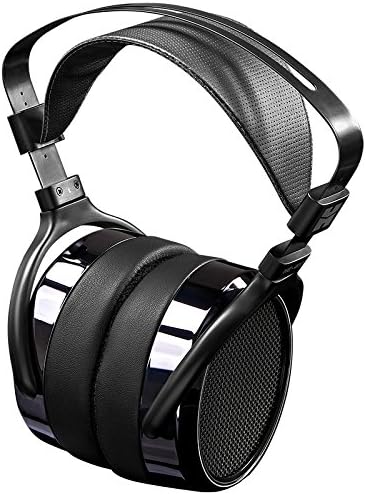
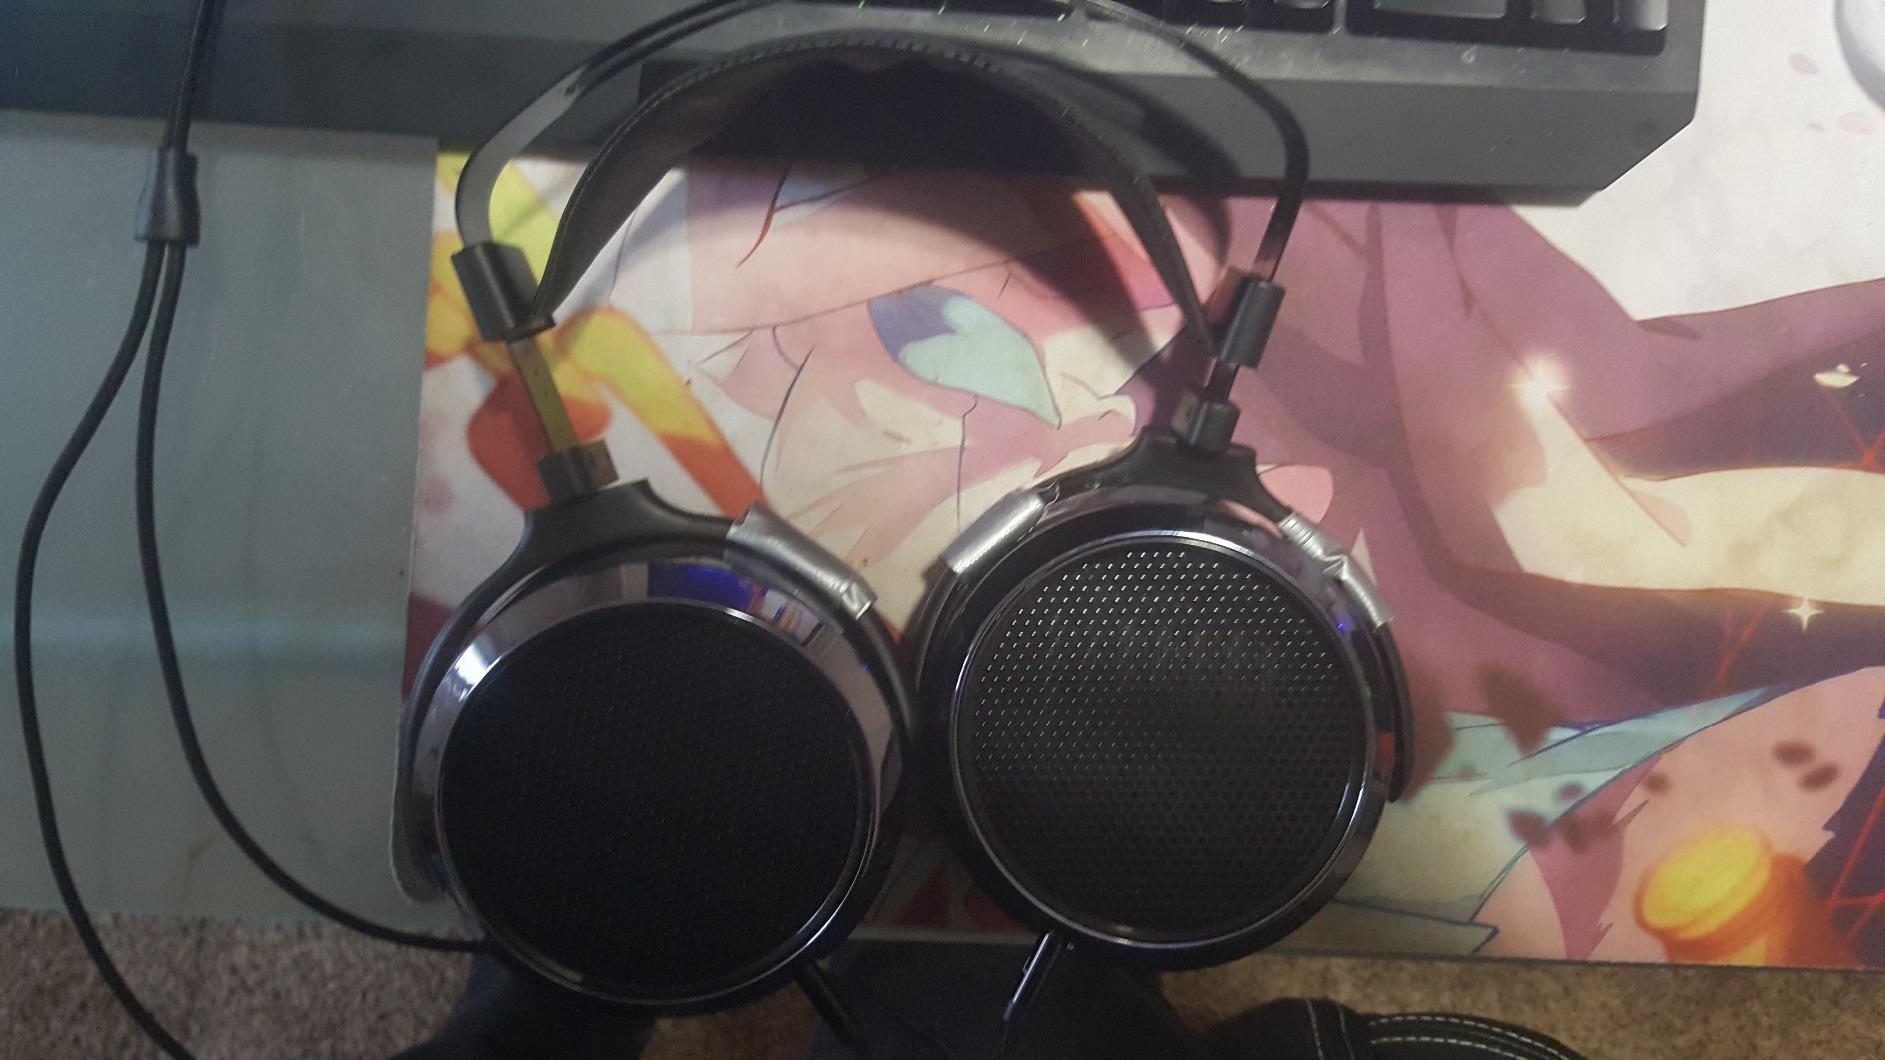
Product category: headphones
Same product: yes